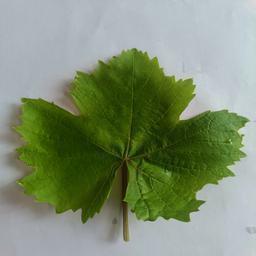
Label: Healthy Leaves